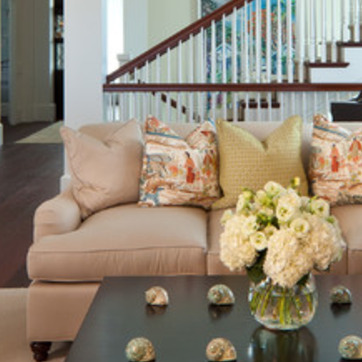
Material: fabric